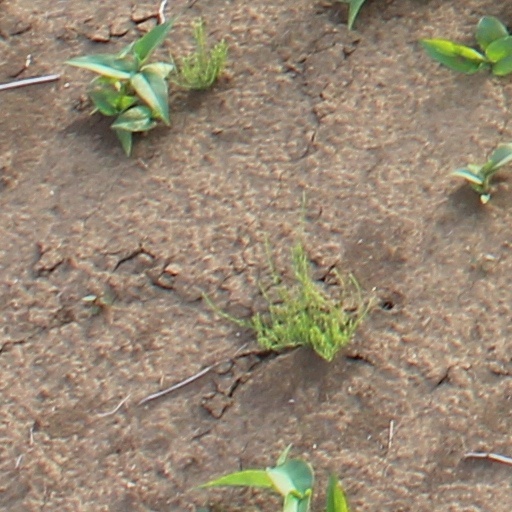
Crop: wheat